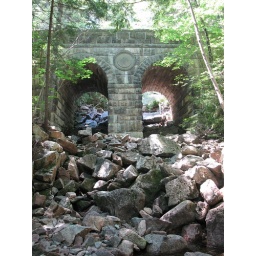
This old carriage road was bult in 1929. I hiked down this dried river bed.